Campaigns of Nader Shah

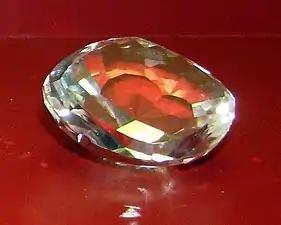
A replica of the Koh-i Noor Diamond taken by Nader Shah, along with many other gems, as a trophy of war

Emperor Nader Shah, the Shah of Iran (1736–47) and founder of the Afsharid dynasty, invaded the Mughal Empire with a fifty-five thousand strong army, eventually attacking Delhi in March 1739. His army easily defeated the Mughals at the battle at Karnal and would eventually capture the Mughal capital in the aftermath of the battle.